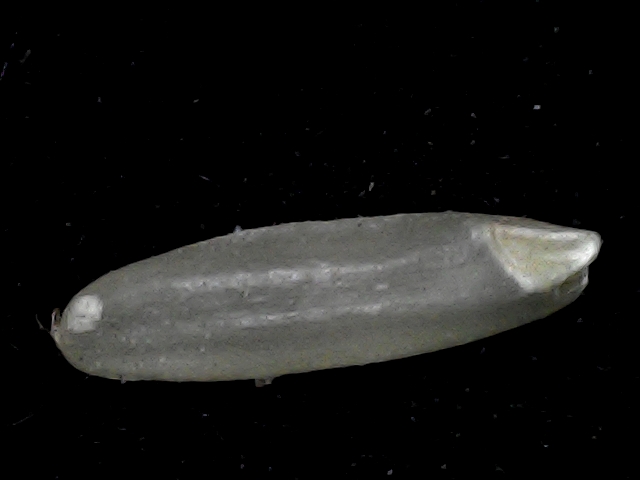
Rice variety: BD87